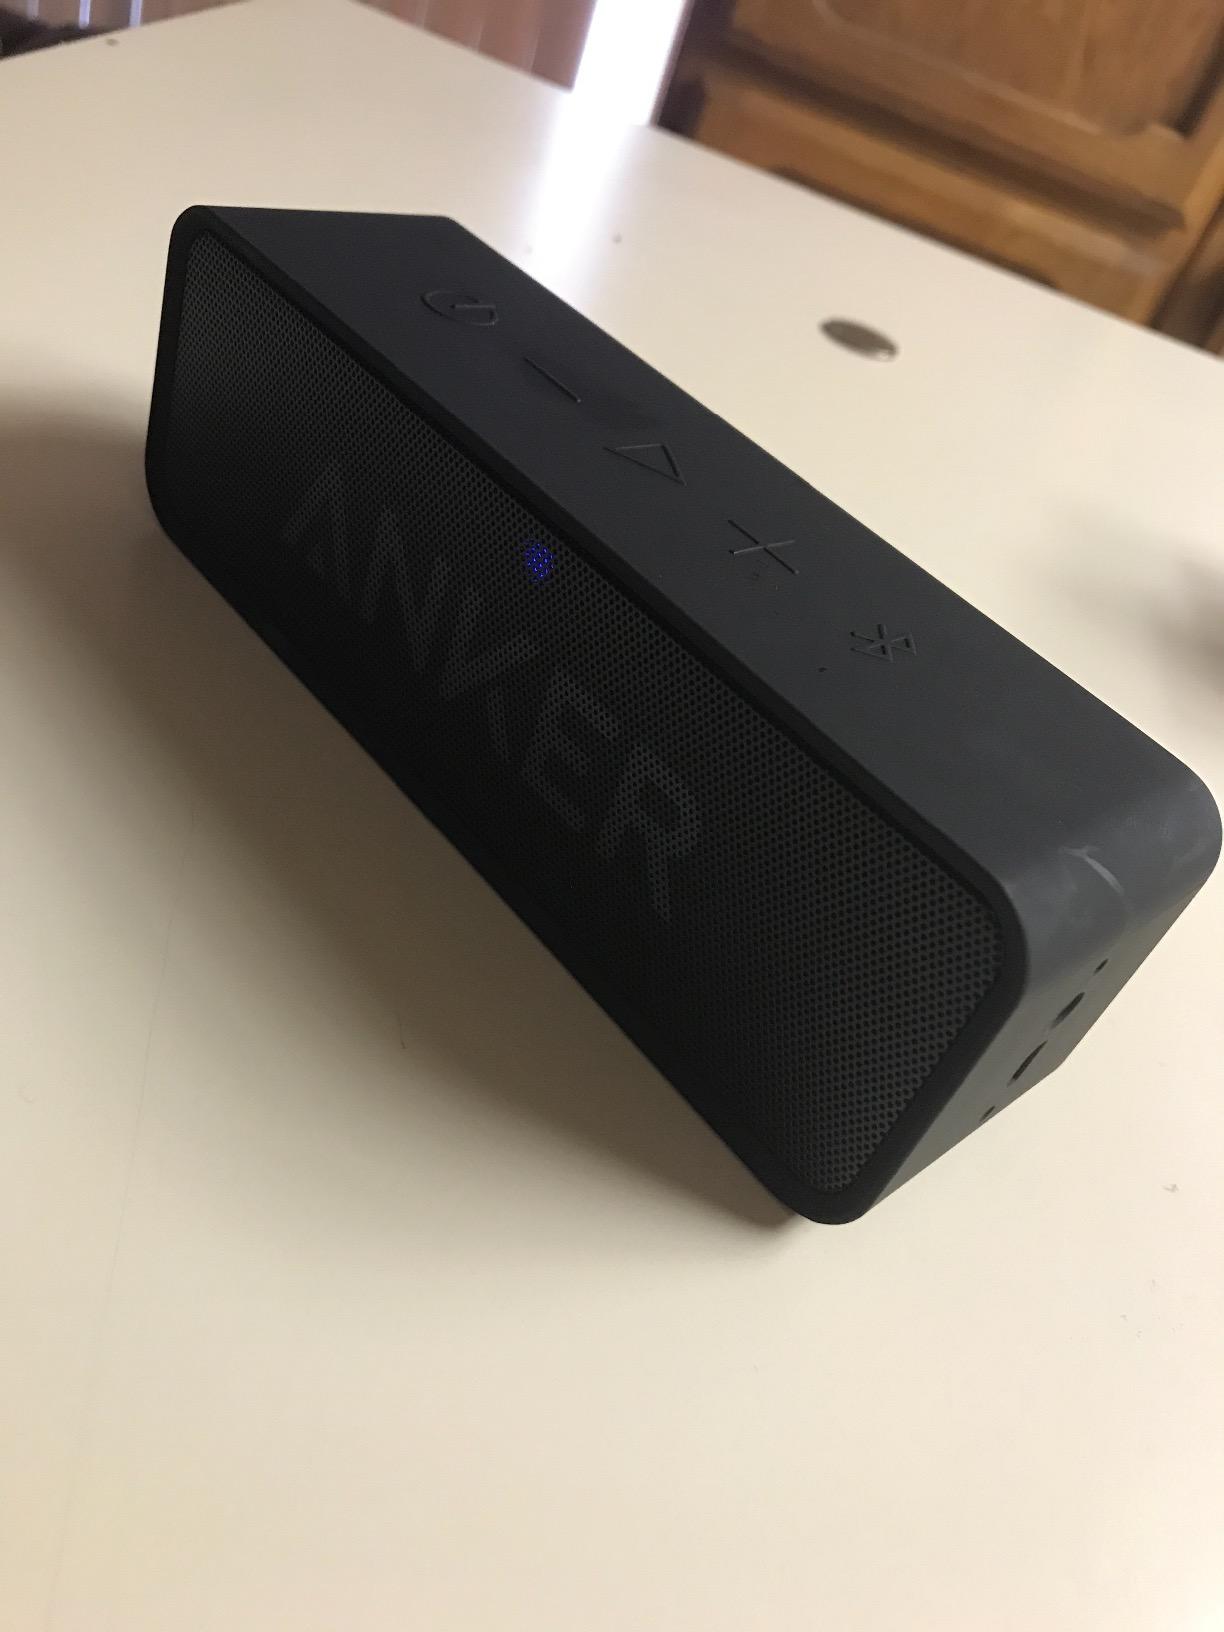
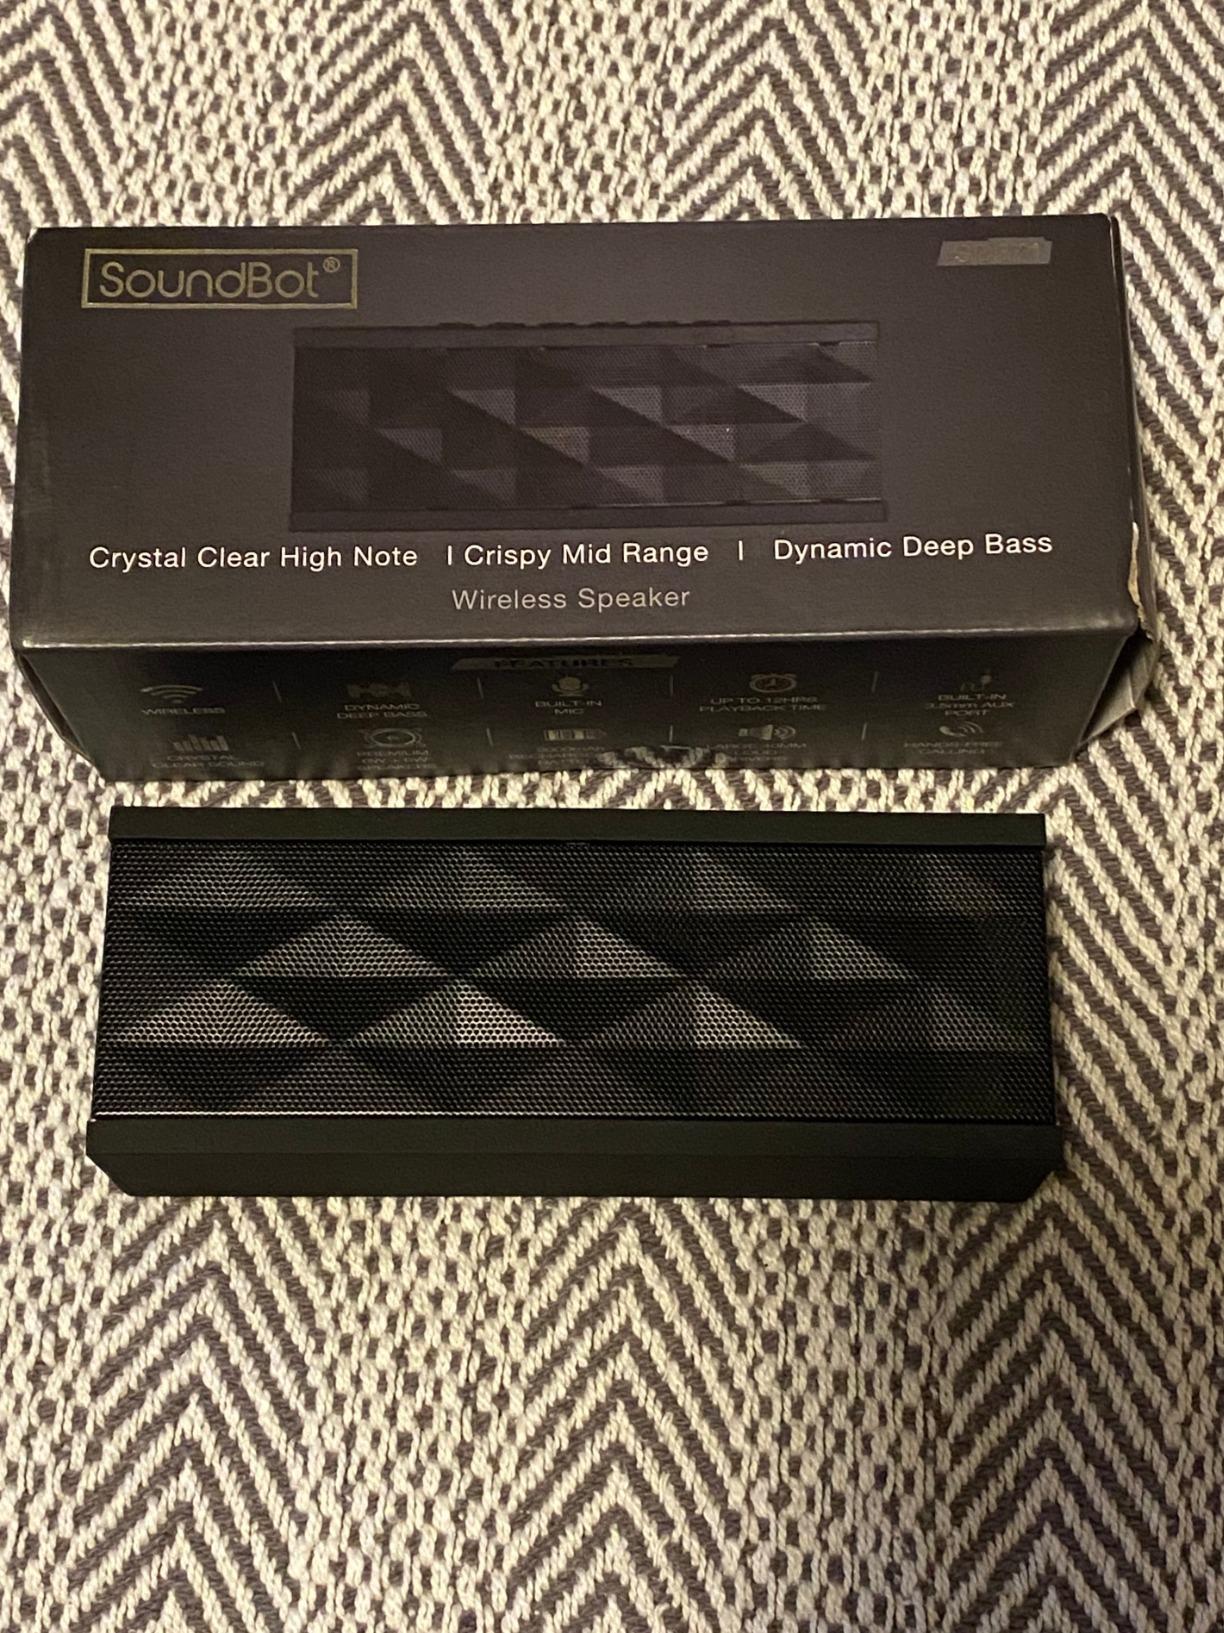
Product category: speaker
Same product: no